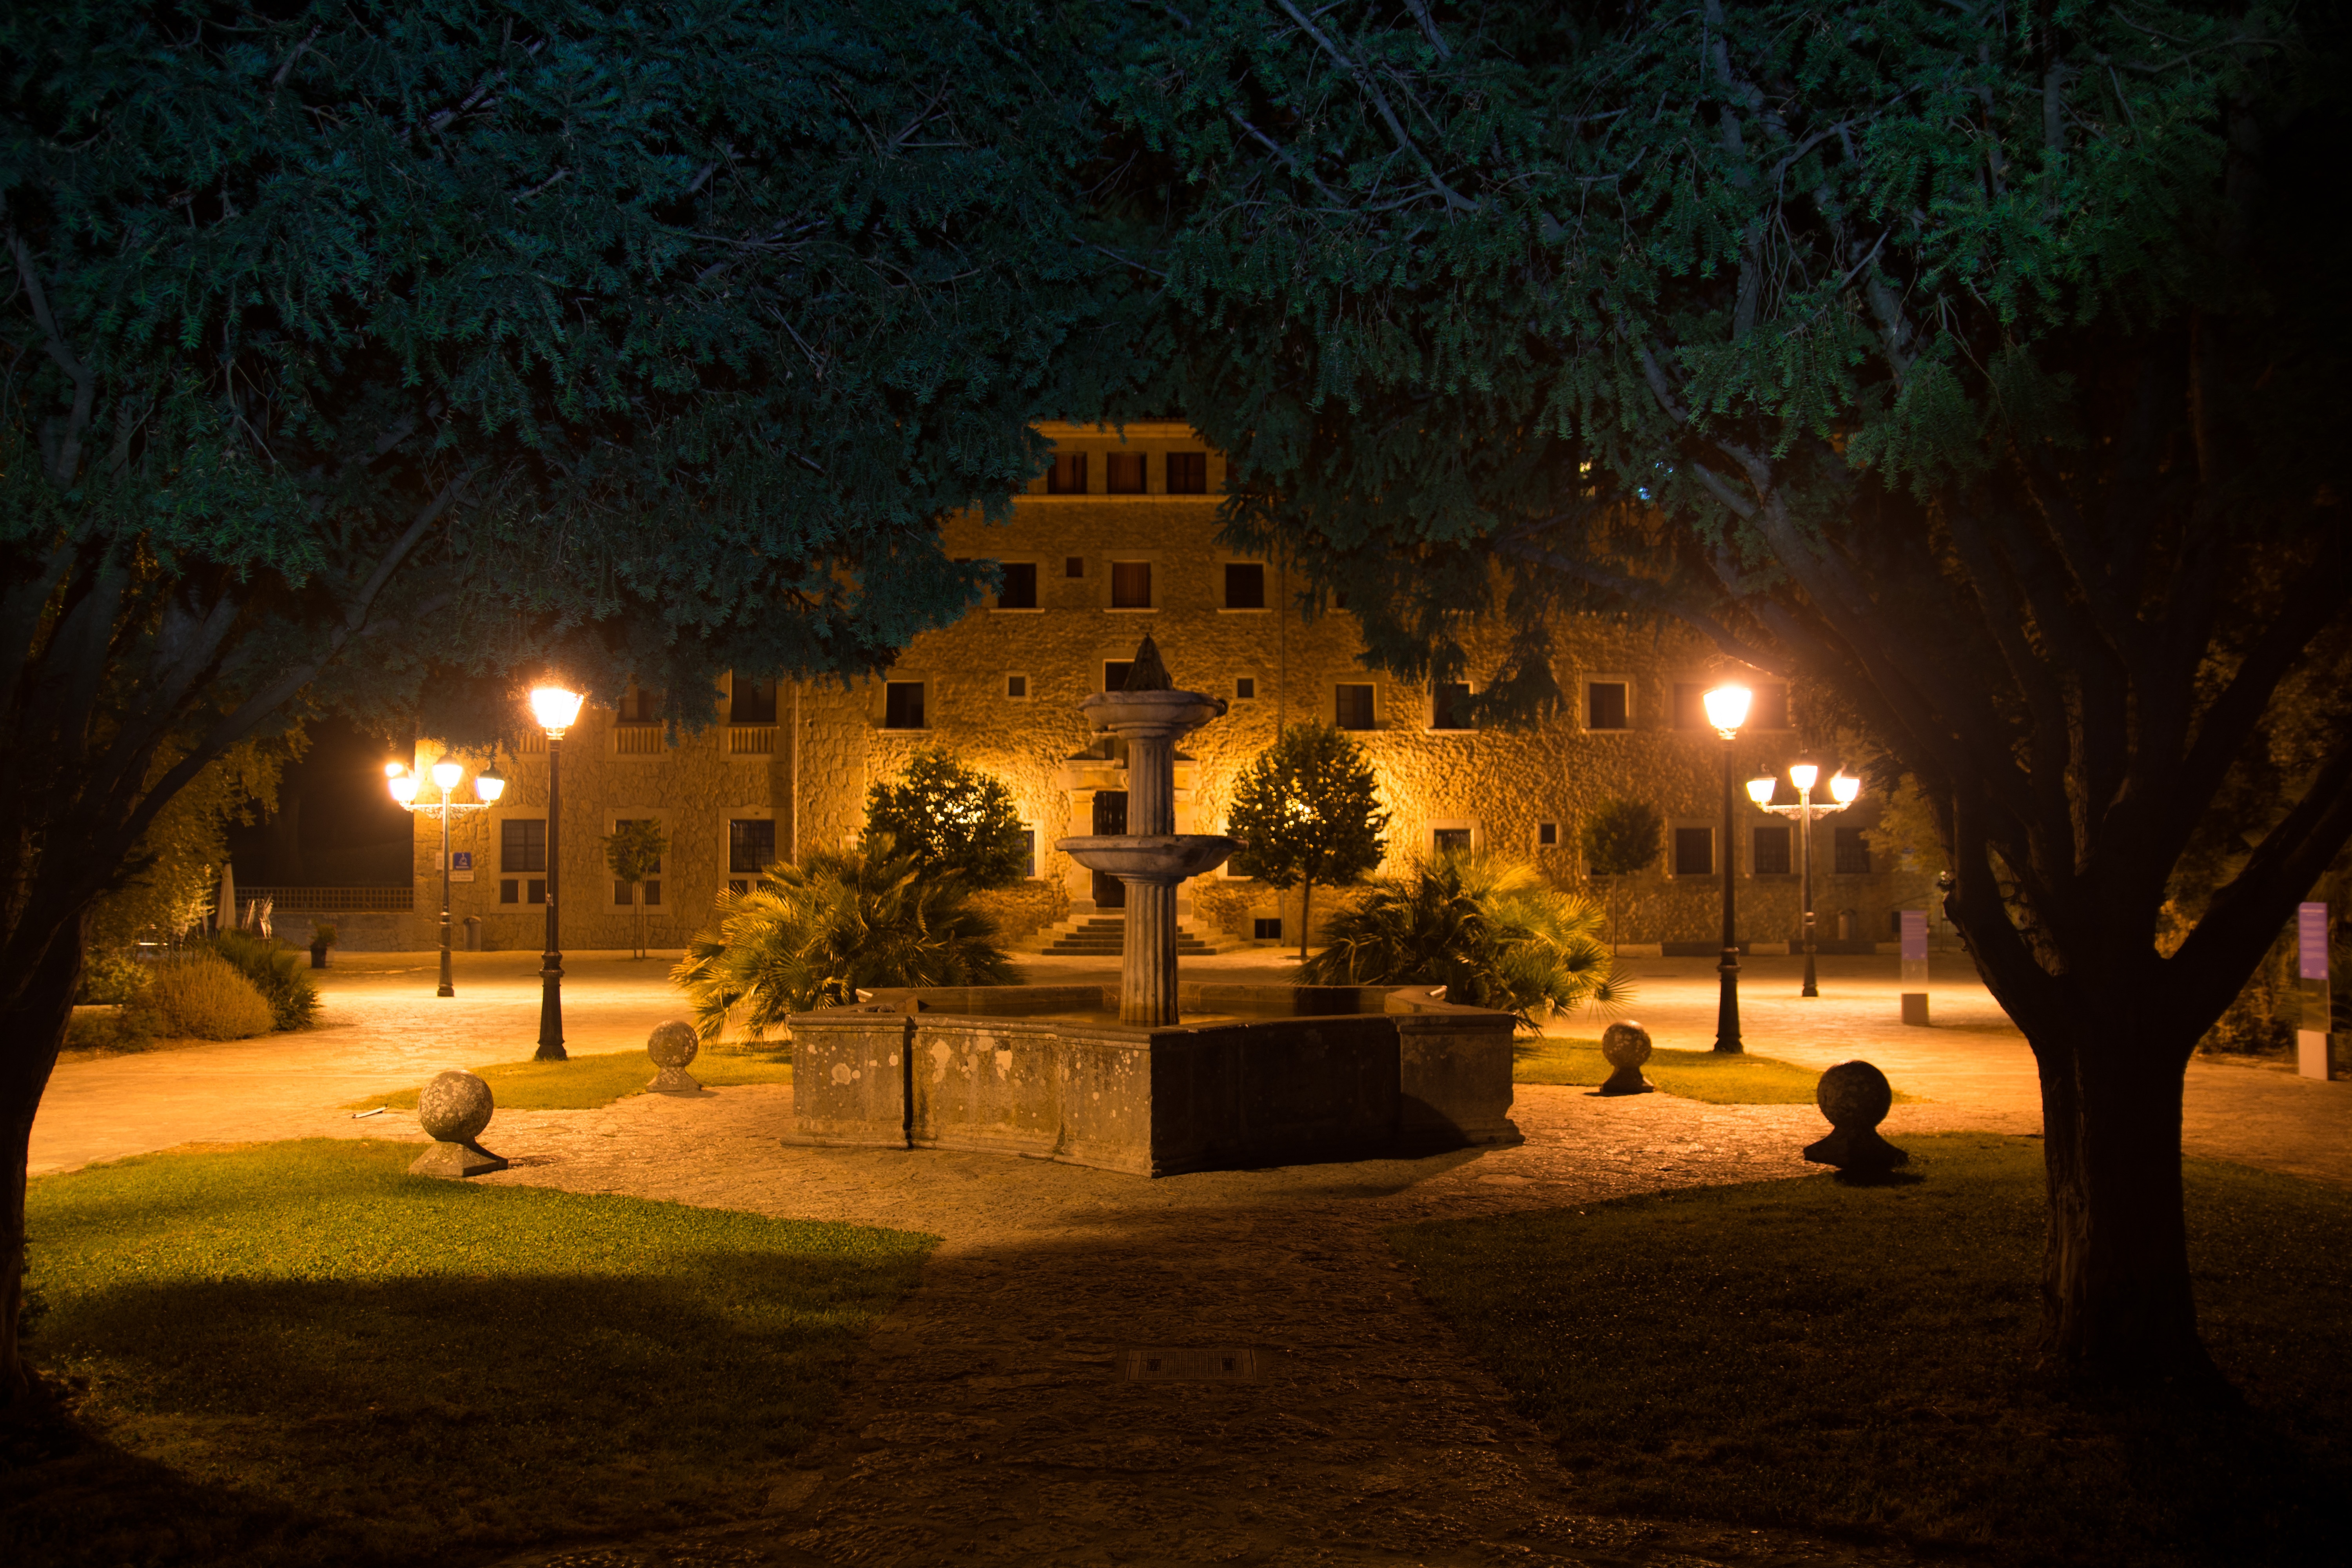
tree, light, night, sunlight, evening, darkness, lighting, christmas decoration, sanctuary, christmas lights, palma de mallorca, monastery lluc, landscape lighting